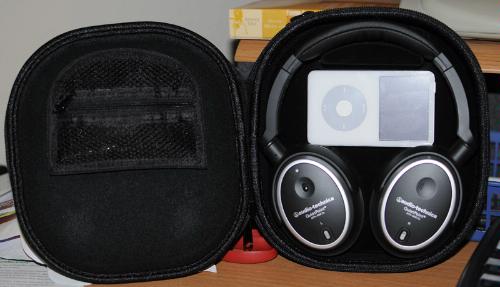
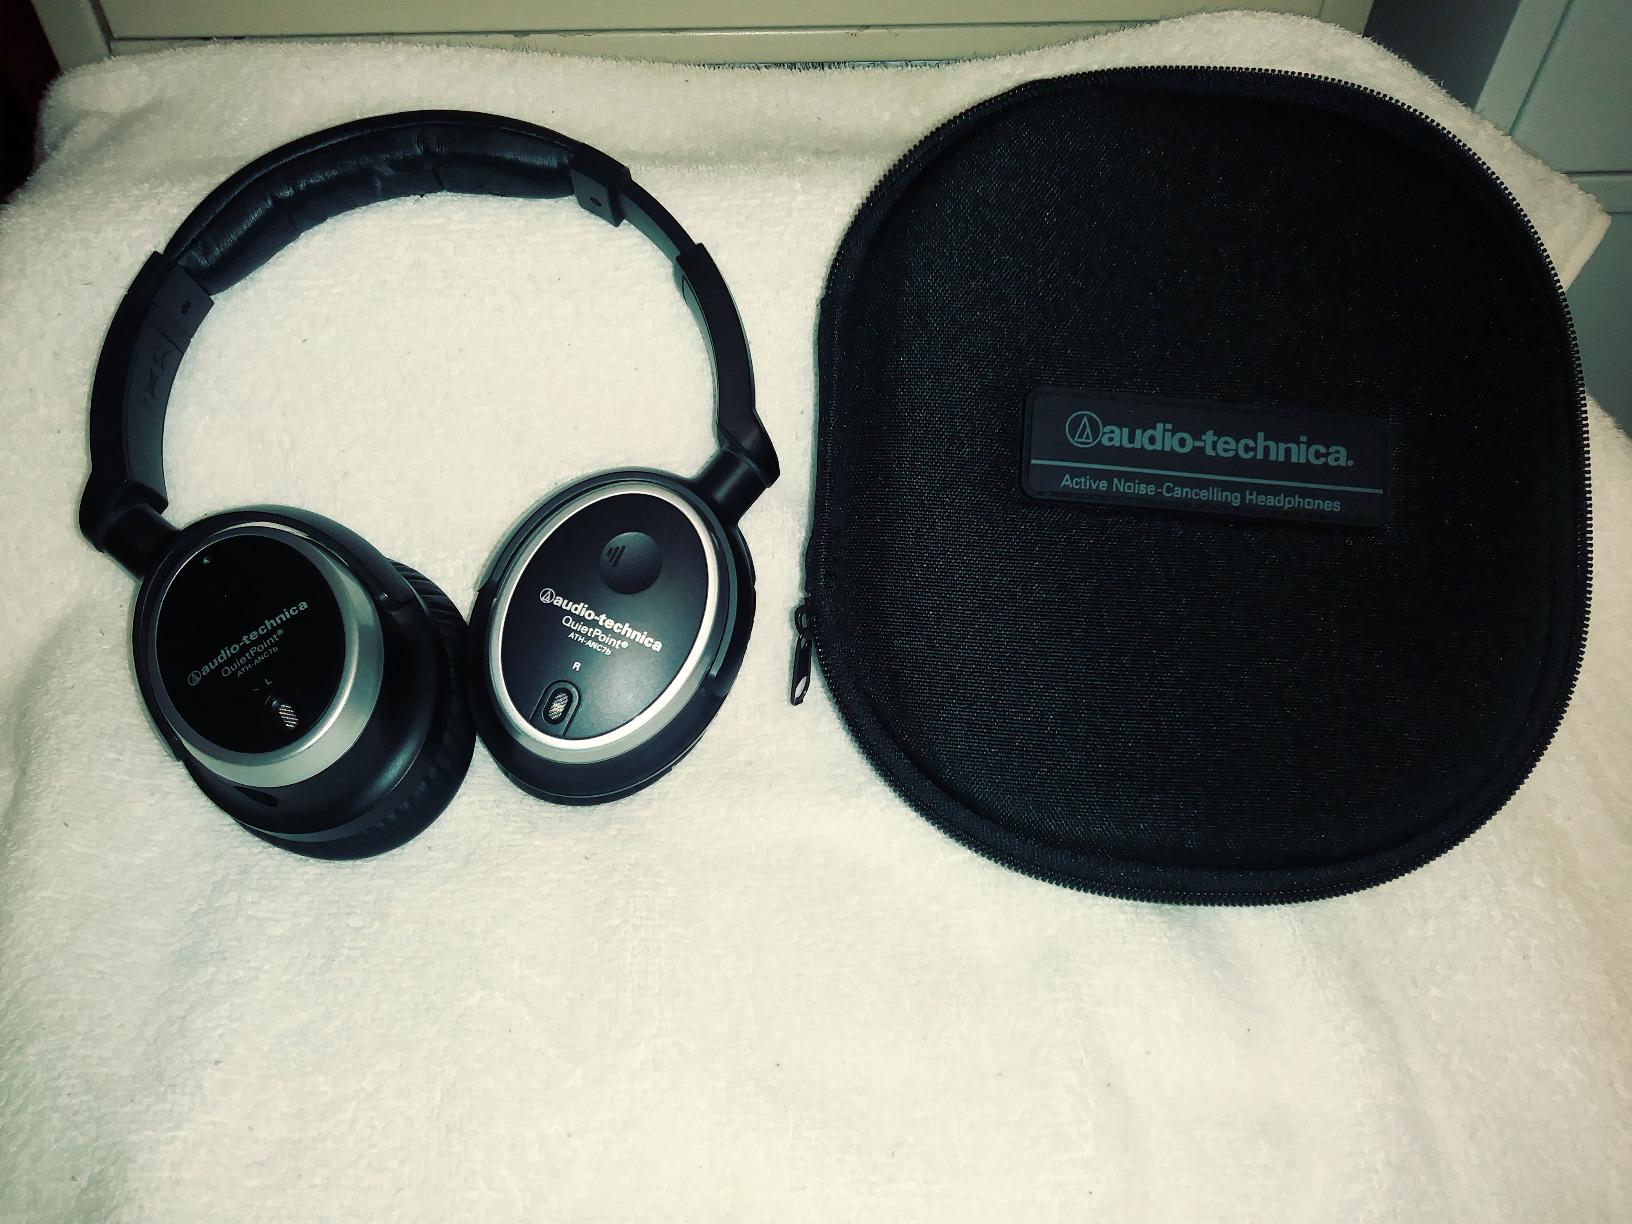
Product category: headphones
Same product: yes